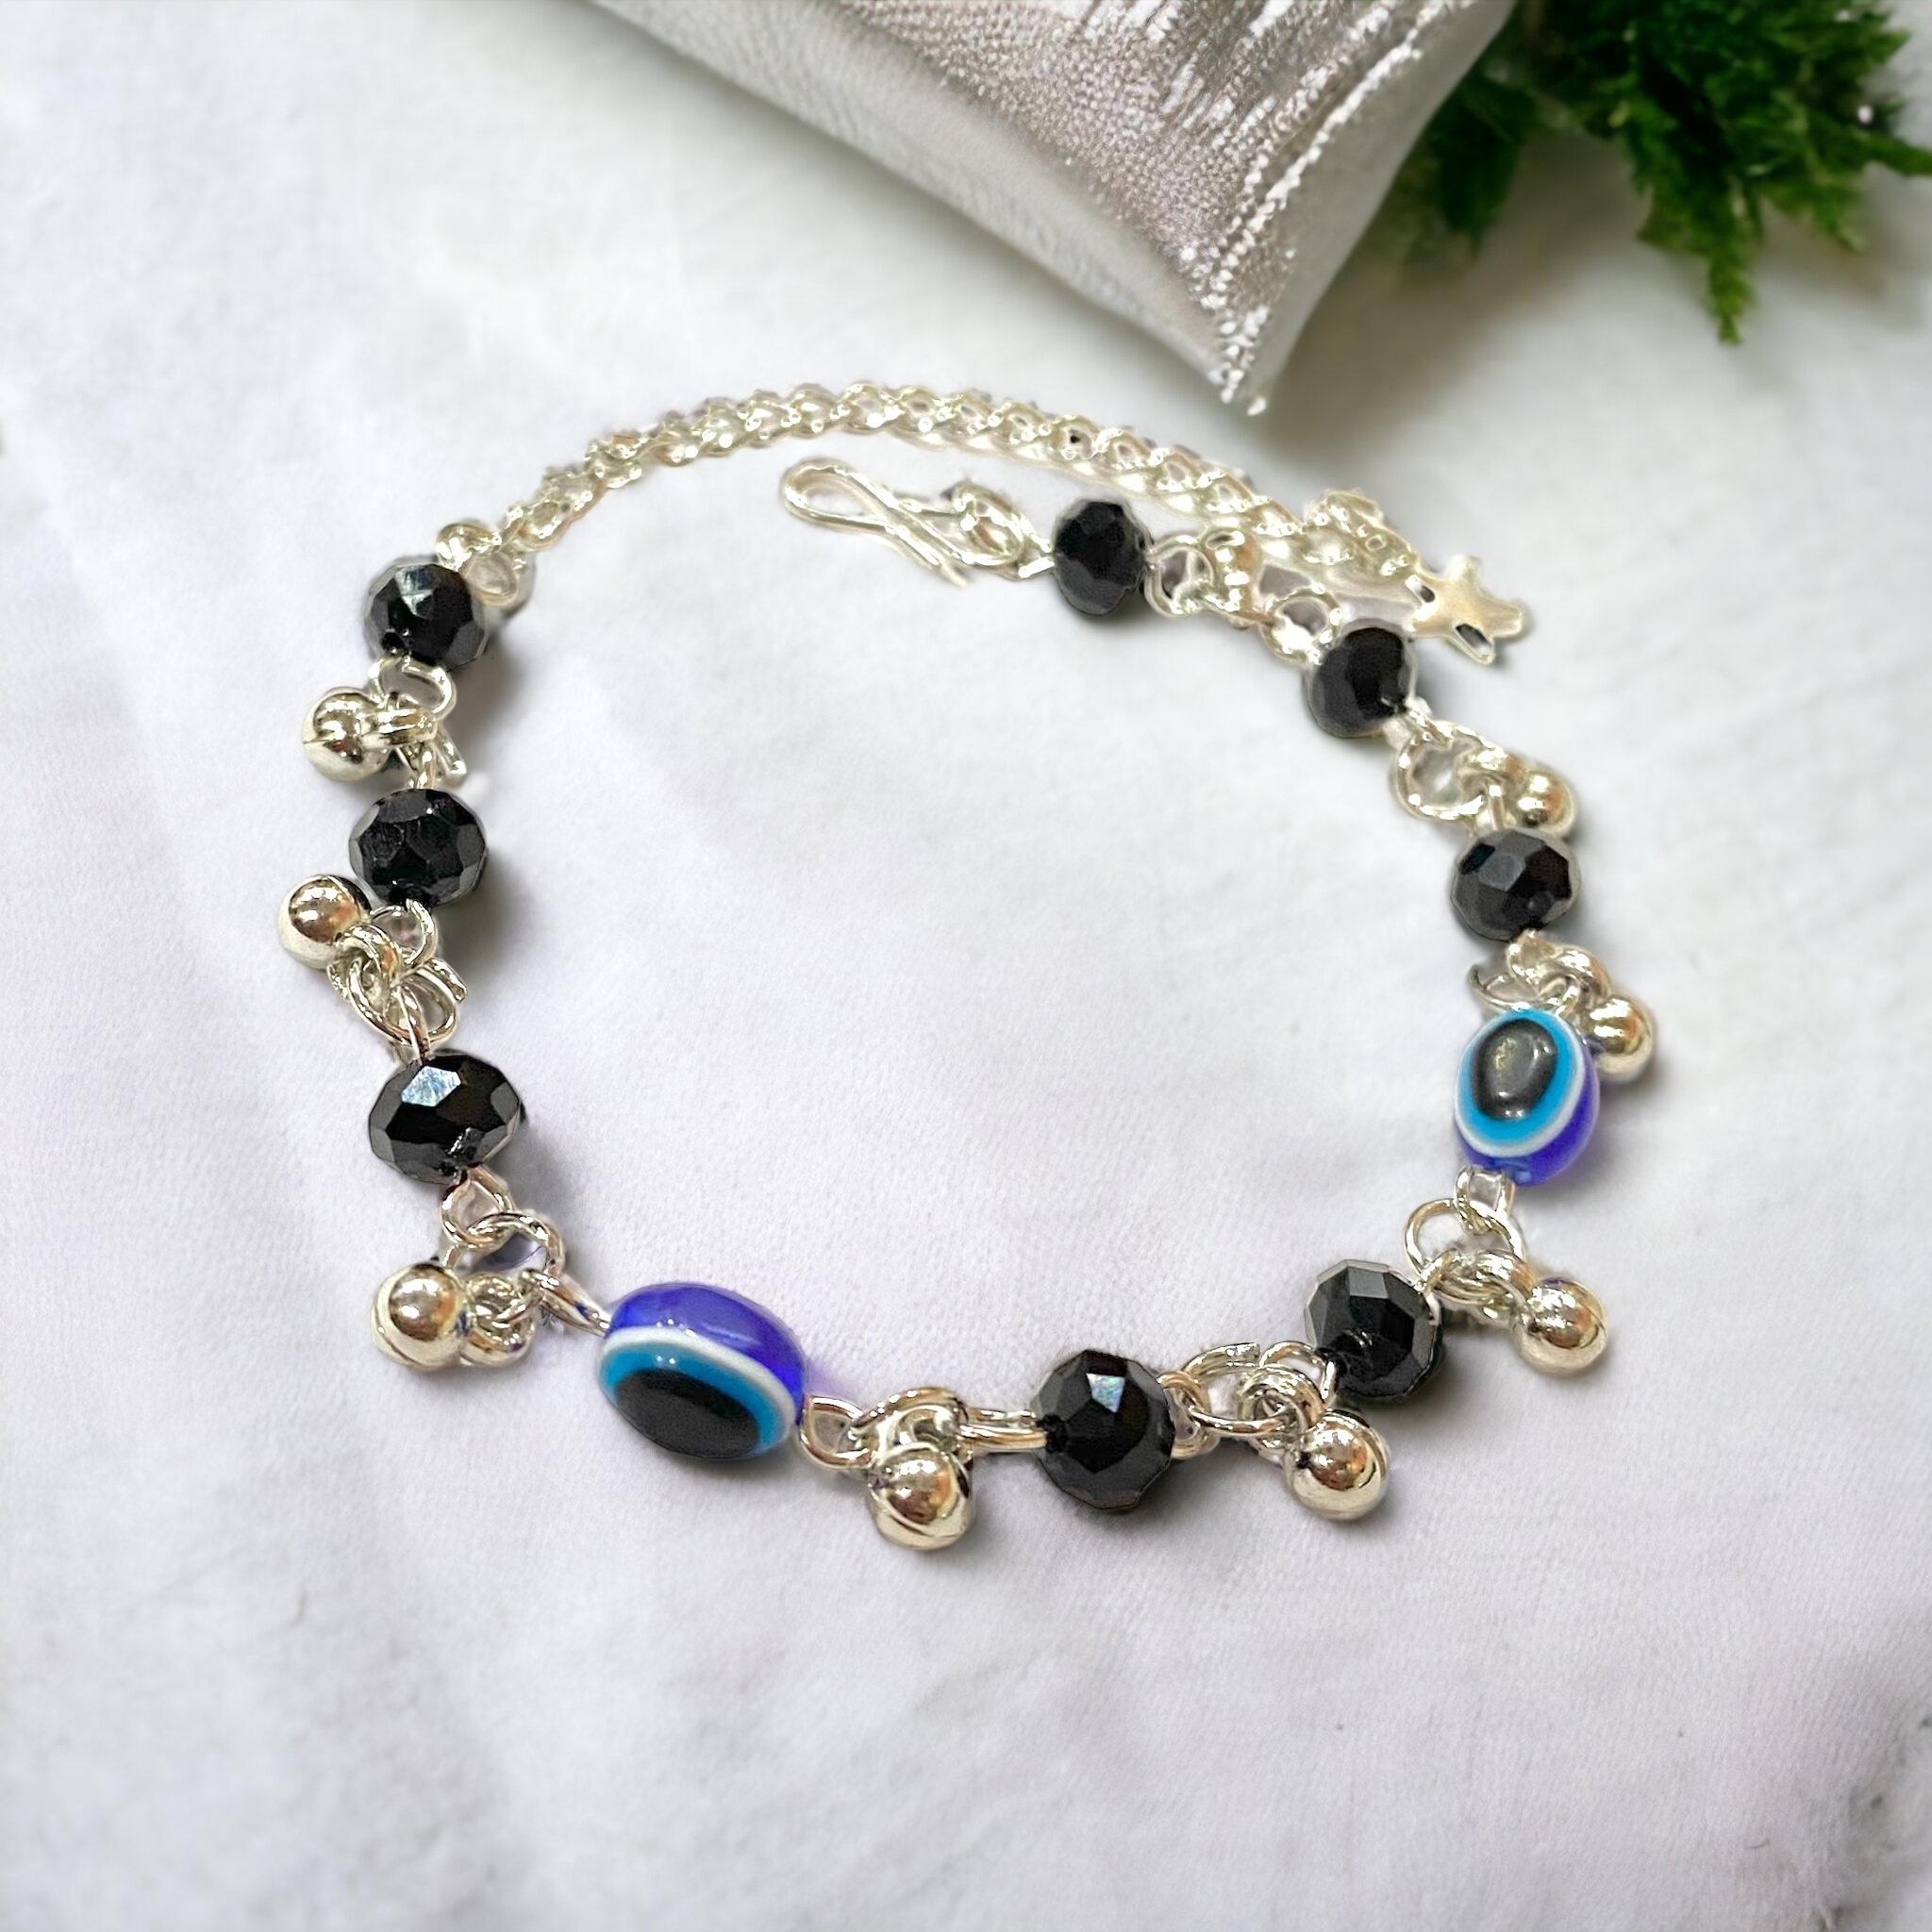
 AARTISAI - Evil Eye Bracelet Nazaria for Unisex (Men, Women, Girls, Boys, Kids), 8-MM Hand Beads Crystal Bracelet Adjustable Sterling silver - Balances Mind Soul Body, Creates feeling of saftey & security
Type: Bracelets & Bangles
Brand: AARTISAI
Price: Rs. 189
 Powerful Protection: Our evil eye bracelets are crafted with utmost care to provide you with a powerful talisman against negative energies and evil spirits. The captivating evil eye symbol has been revered for centuries as a shield of protection, promoting harmony, and safeguarding against ill fortune. Premium Quality Materials: Each bracelet is meticulously handcrafted using premium materials. We source high-quality beads, crystals, and metals to ensure durability and an elegant appearance. Our artisans pay close attention to detail, ensuring every bracelet is a masterpiece. Variety of Materials: We offer a wide selection of materials to cater to diverse preferences. Choose from stunning options such as sterling silver, gold-plated brass, genuine leather, and natural gemstones. Each material adds its own distinct charm to the bracelet, allowing you to personalize your protective accessory. Adjustable and Comfortable: Our evil eye bracelets are designed with adjustable clasps or stretchable bands, ensuring a comfortable fit for wrists of all sizes. You can easily customize the length to suit your preference, providing flexibility and convenience. Meaningful Gift: Looking for a meaningful gift? Evil eye bracelets make thoughtful presents for loved ones. By gifting someone with an evil eye bracelet, you're not only offering them a beautiful piece of jewelry but also sharing positive energy and protection. Fashionable and Trendy: Beyond their protective properties, our evil eye bracelets are fashionable and on-trend. They effortlessly complement various outfits, adding a touch of elegance and mystique to your ensemble. Stay stylish while harnessing the power of the evil eye symbol. Unisex Appeal: Our collection embraces a unisex design, making these bracelets suitable for both men and women. Whether you're shopping for yourself, a partner, or a friend, these bracelets make a versatile accessory that transcends gender boundaries. Affordability: We believe that everyone should have access to the benefits of an evil eye bracelet, which is why we offer our collection at affordable prices without compromising on quality. Discover the perfect piece without breaking the bank.
Features: Crafted with quality materials, evil eye bracelets are made to last. They feature high-grade metals like sterling silver or gold-plated brass, durable gemstones, and quality beads, ensuring both beauty and durability.,Evil eye bracelets are designed to fit various wrist sizes. They often come with adjustable closures, allowing for a customizable fit and comfortable wear throughout the day.,Evil eye bracelets are suitable for both men and women, making them a versatile accessory. They can be worn by anyone looking to embrace protection and style.,Evil eye bracelets have gained popularity as fashionable accessories. They add an intriguing and mystical touch to any outfit, whether casual or formal, making them an excellent choice for style-conscious individuals.,Evil eye bracelets are believed to attract positive energy and promote harmony. Wearing them can create a sense of balance, peace, and serenity, enhancing overall well-being.,Evil eye bracelets require minimal maintenance. Regular wiping with a soft cloth and storing them in a jewelry box or pouch when not in use is typically sufficient to keep them looking their best.
Included: 1-Pc-of-Evil-Eye-Nazaria-Bracelet